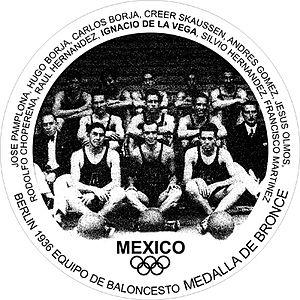
L'épreuve de basket-ball organisée dans le cadre des Jeux olympiques d'été de 1936 se déroule à Berlin, en Allemagne, du 7 au 14 août 1936. Il s'agit de la première édition officielle de ce tournoi. La sélection américaine masculine remporte la médaille d'or.
Cet article présente la liste des joueurs et joueuses de basket-ball médaillés aux Jeux olympiques.
L'équipe du Mexique de basket-ball est la sélection des meilleurs joueurs mexicains de basket-ball. Elle est placée sous l'égide de l'Association Sportive Mexicaine de Basket-ball.